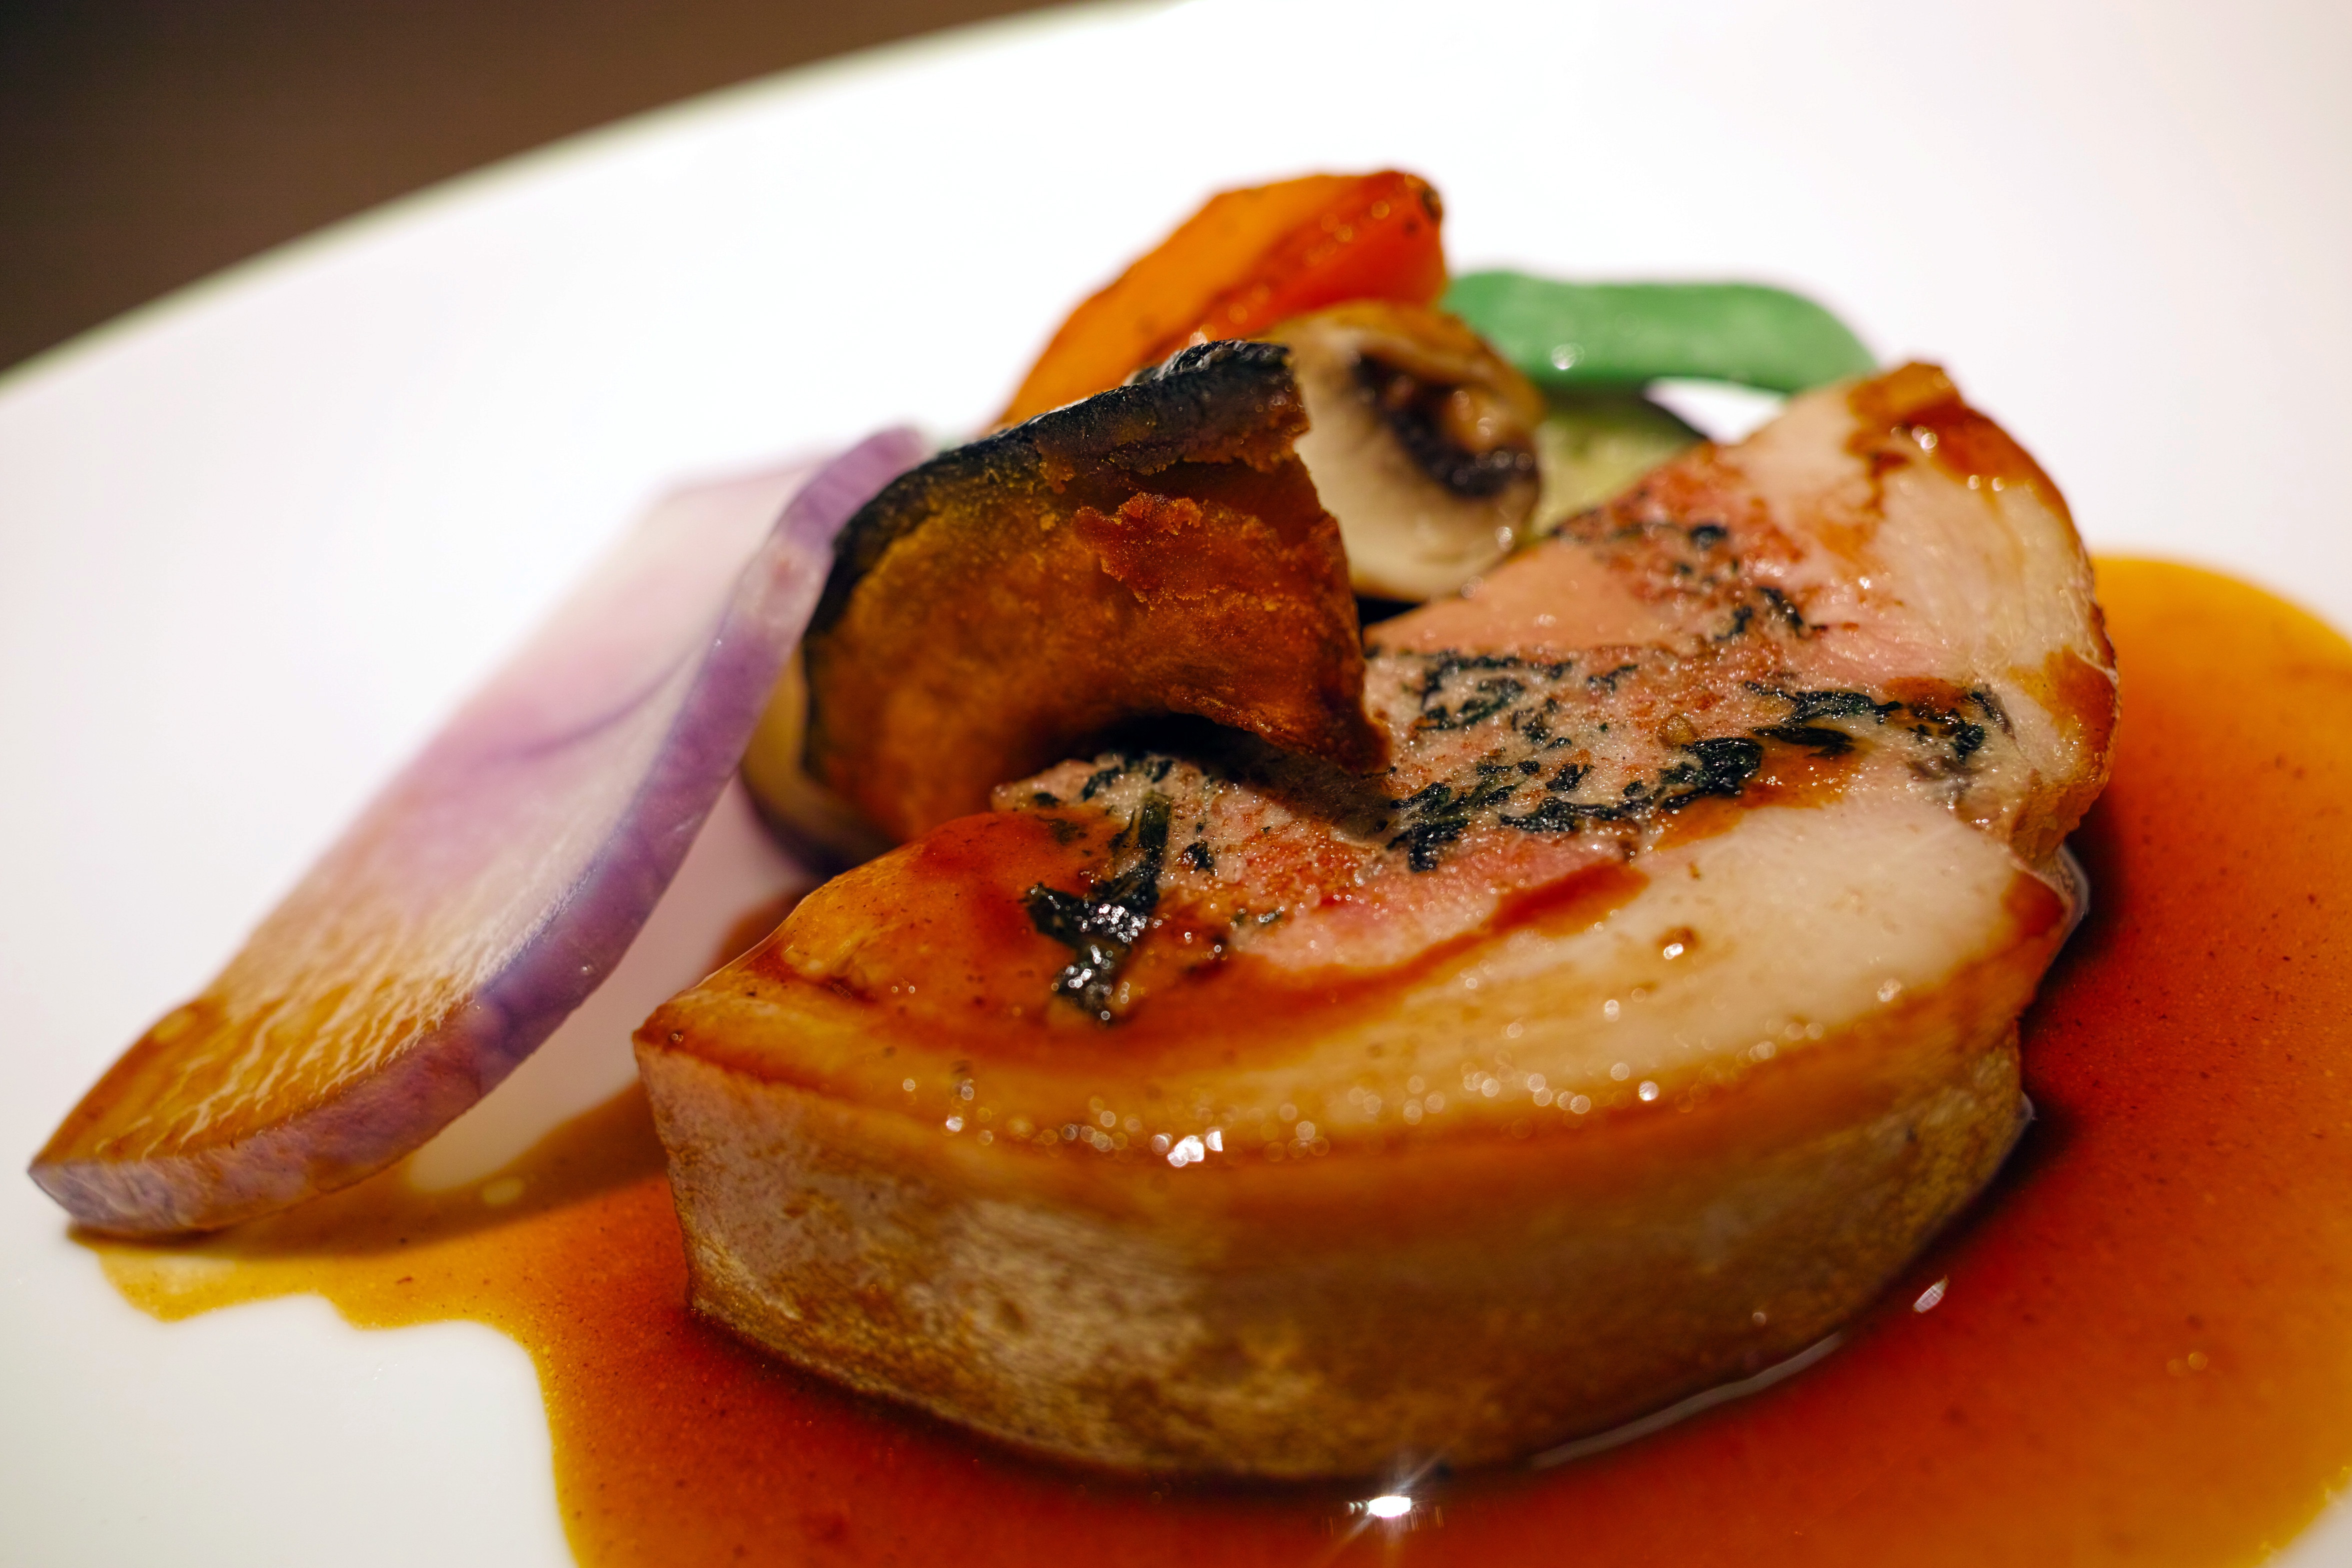
restaurant, dish, meal, food, produce, vegetable, meat, pork, cuisine, vegetables, piglets, roasting, french cuisine, foie gras, meat dish